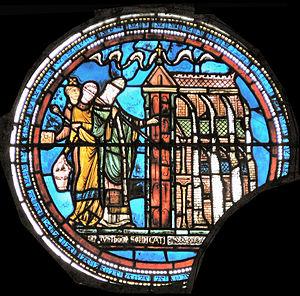
Saint Thomas Becket procède à la dédicace d'une église, scène de la verrière La vie de saint Thomas Becket, vers 1200-1220, cathédrale de Sens.
Rosoy-en-Multien - dans l'ancien pays de Multien -, est une commune française située dans le département de l'Oise en région Hauts-de-France.